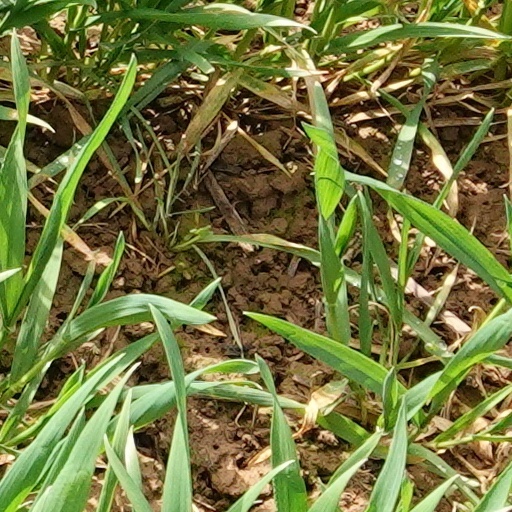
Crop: wheat